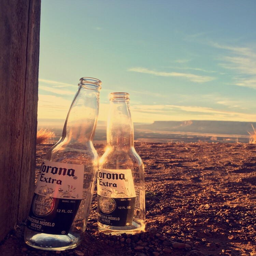
found these bottles on the side of a road while driving through us state .